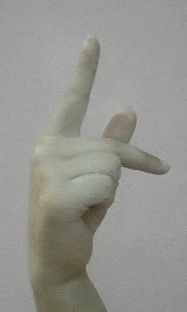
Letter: dha